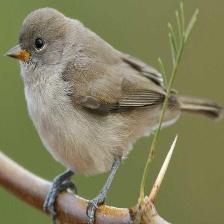
Species: VERDIN
Scientific name: AURIPARUS FLAVICEPS